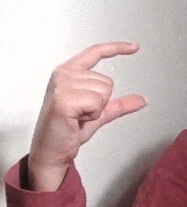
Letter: dal